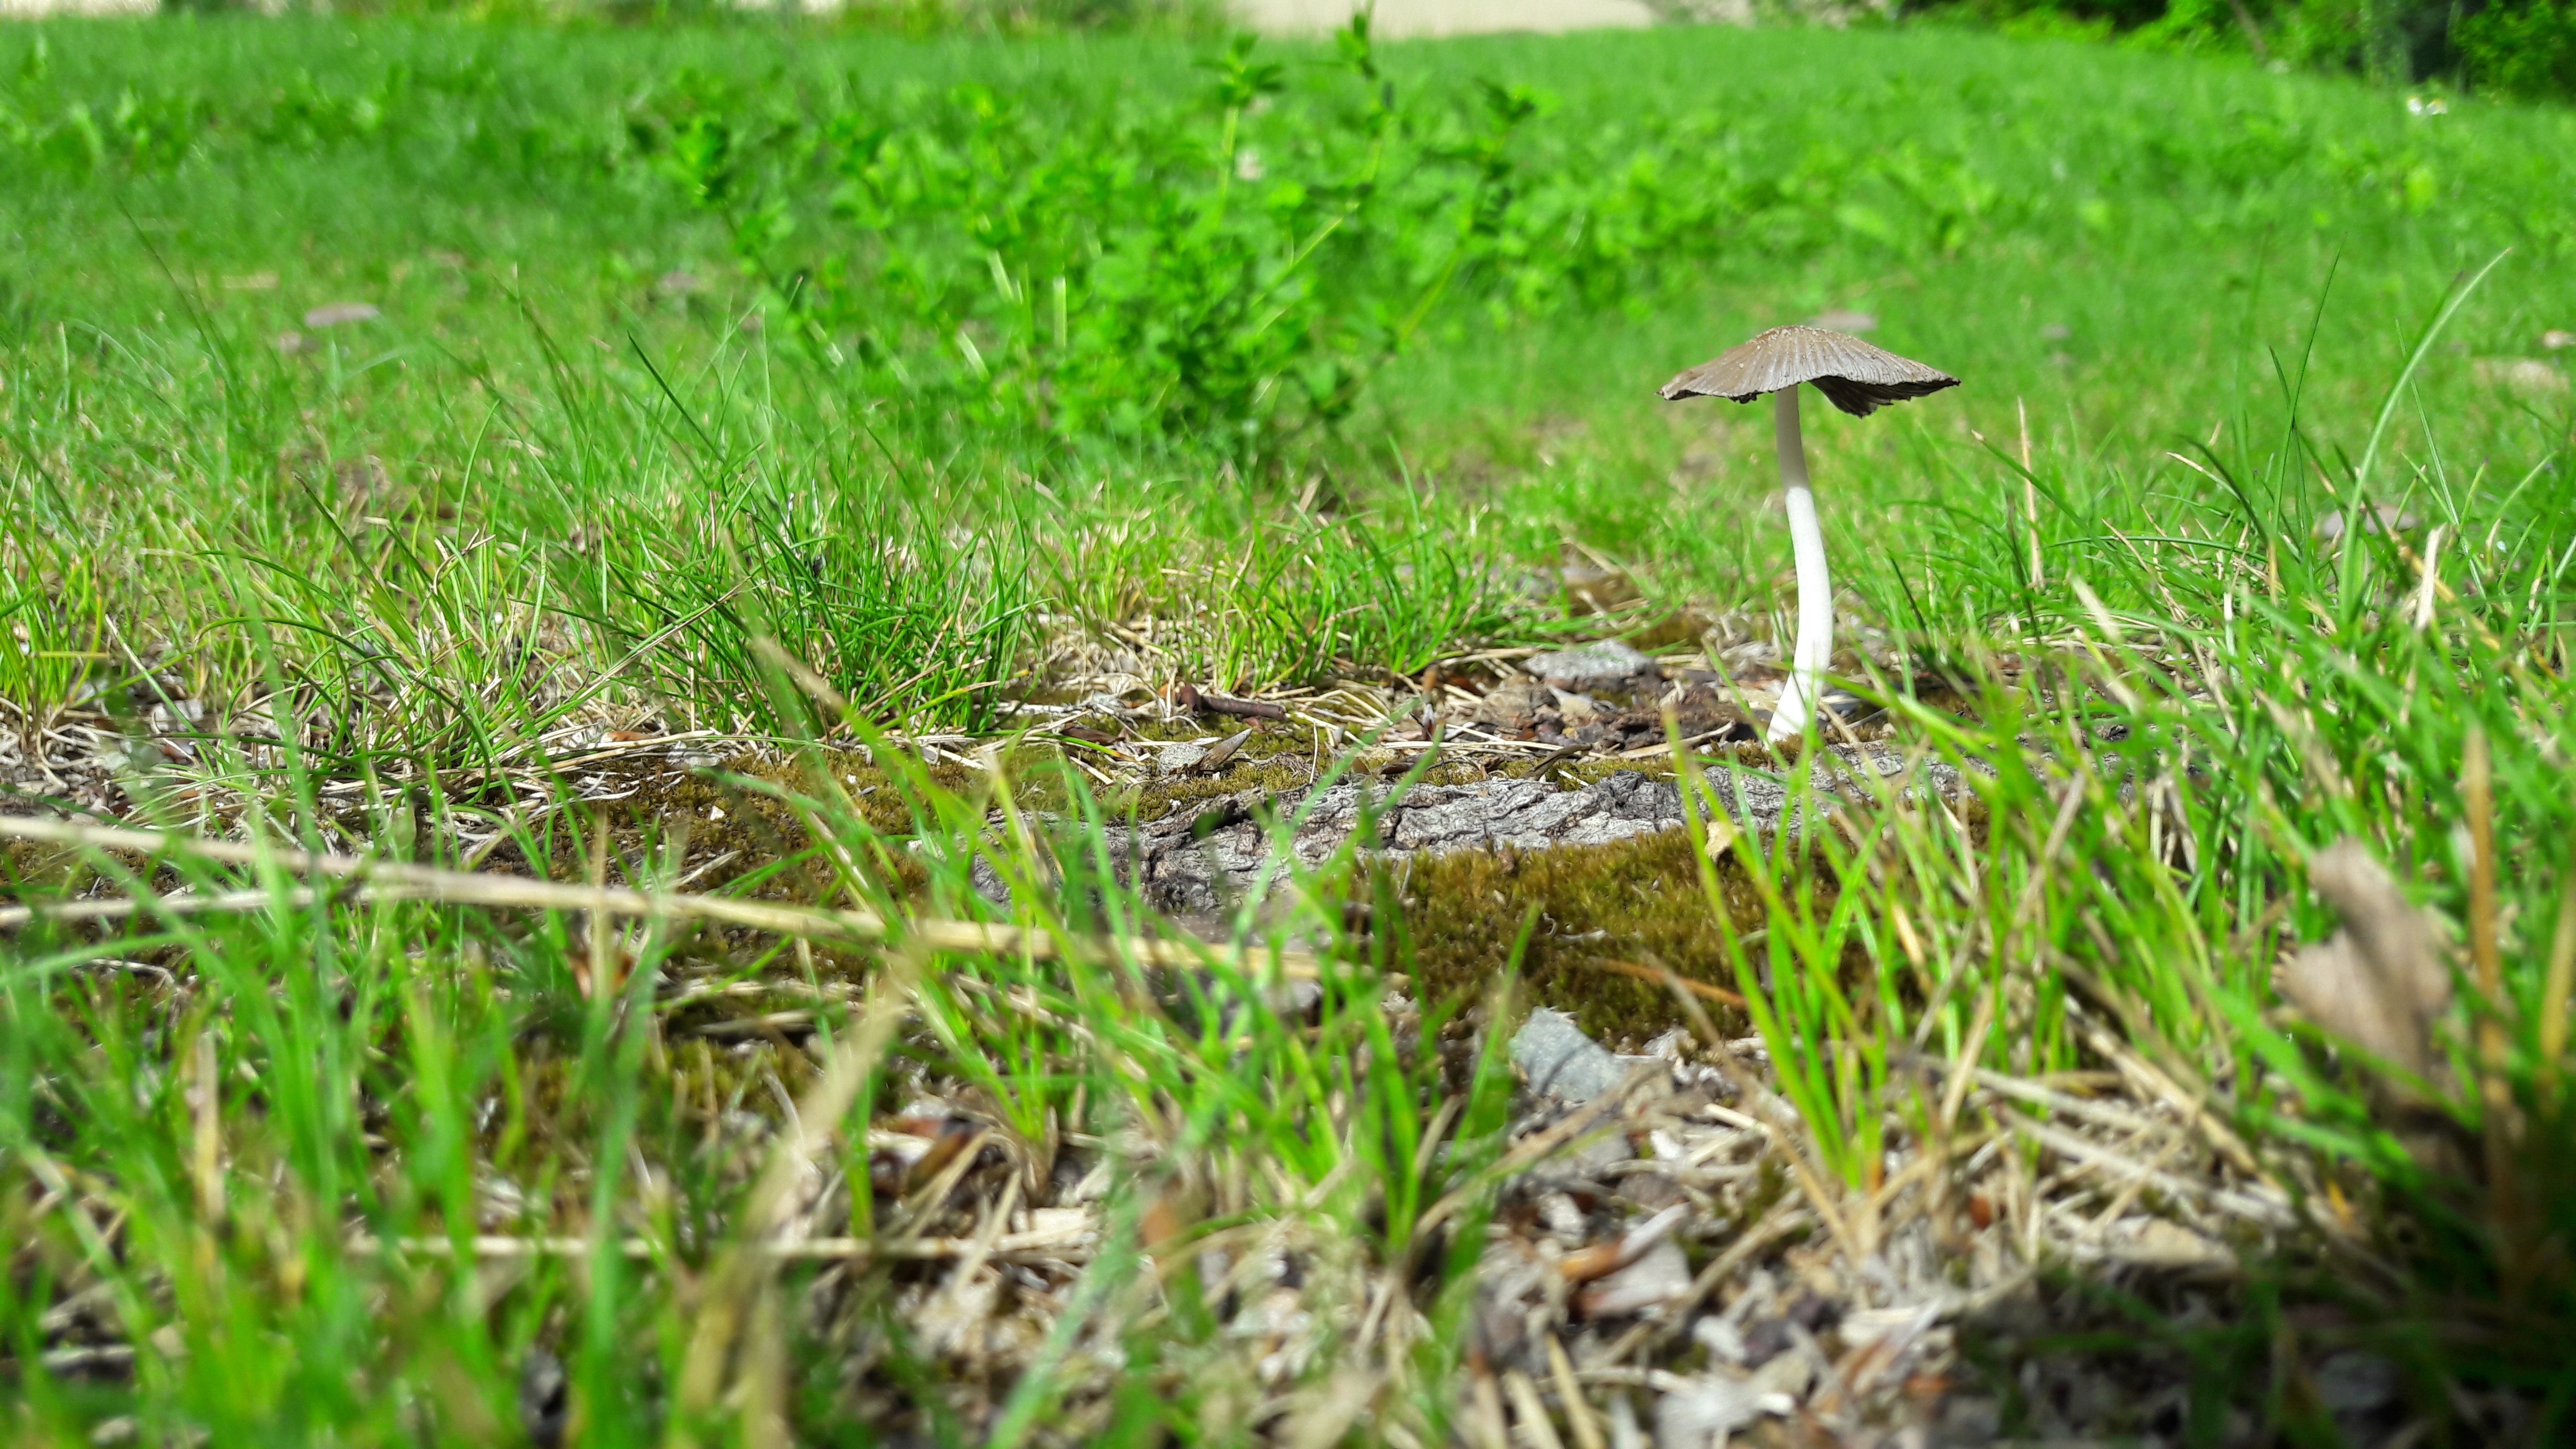
forest, grass, marsh, swamp, bird, field, lawn, meadow, prairie, wildlife, pasture, soil, agriculture, sponge, grassland, wetland, boletus, habitat, priroda, natural environment, grass family